Marco Sfogli

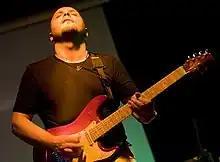
Sfogli performing in 2008

Marco Sfogli (born April 4, 1980) is an Italian heavy metal and rock guitarist. He has played guitar with James LaBrie, PFM and Icefish.